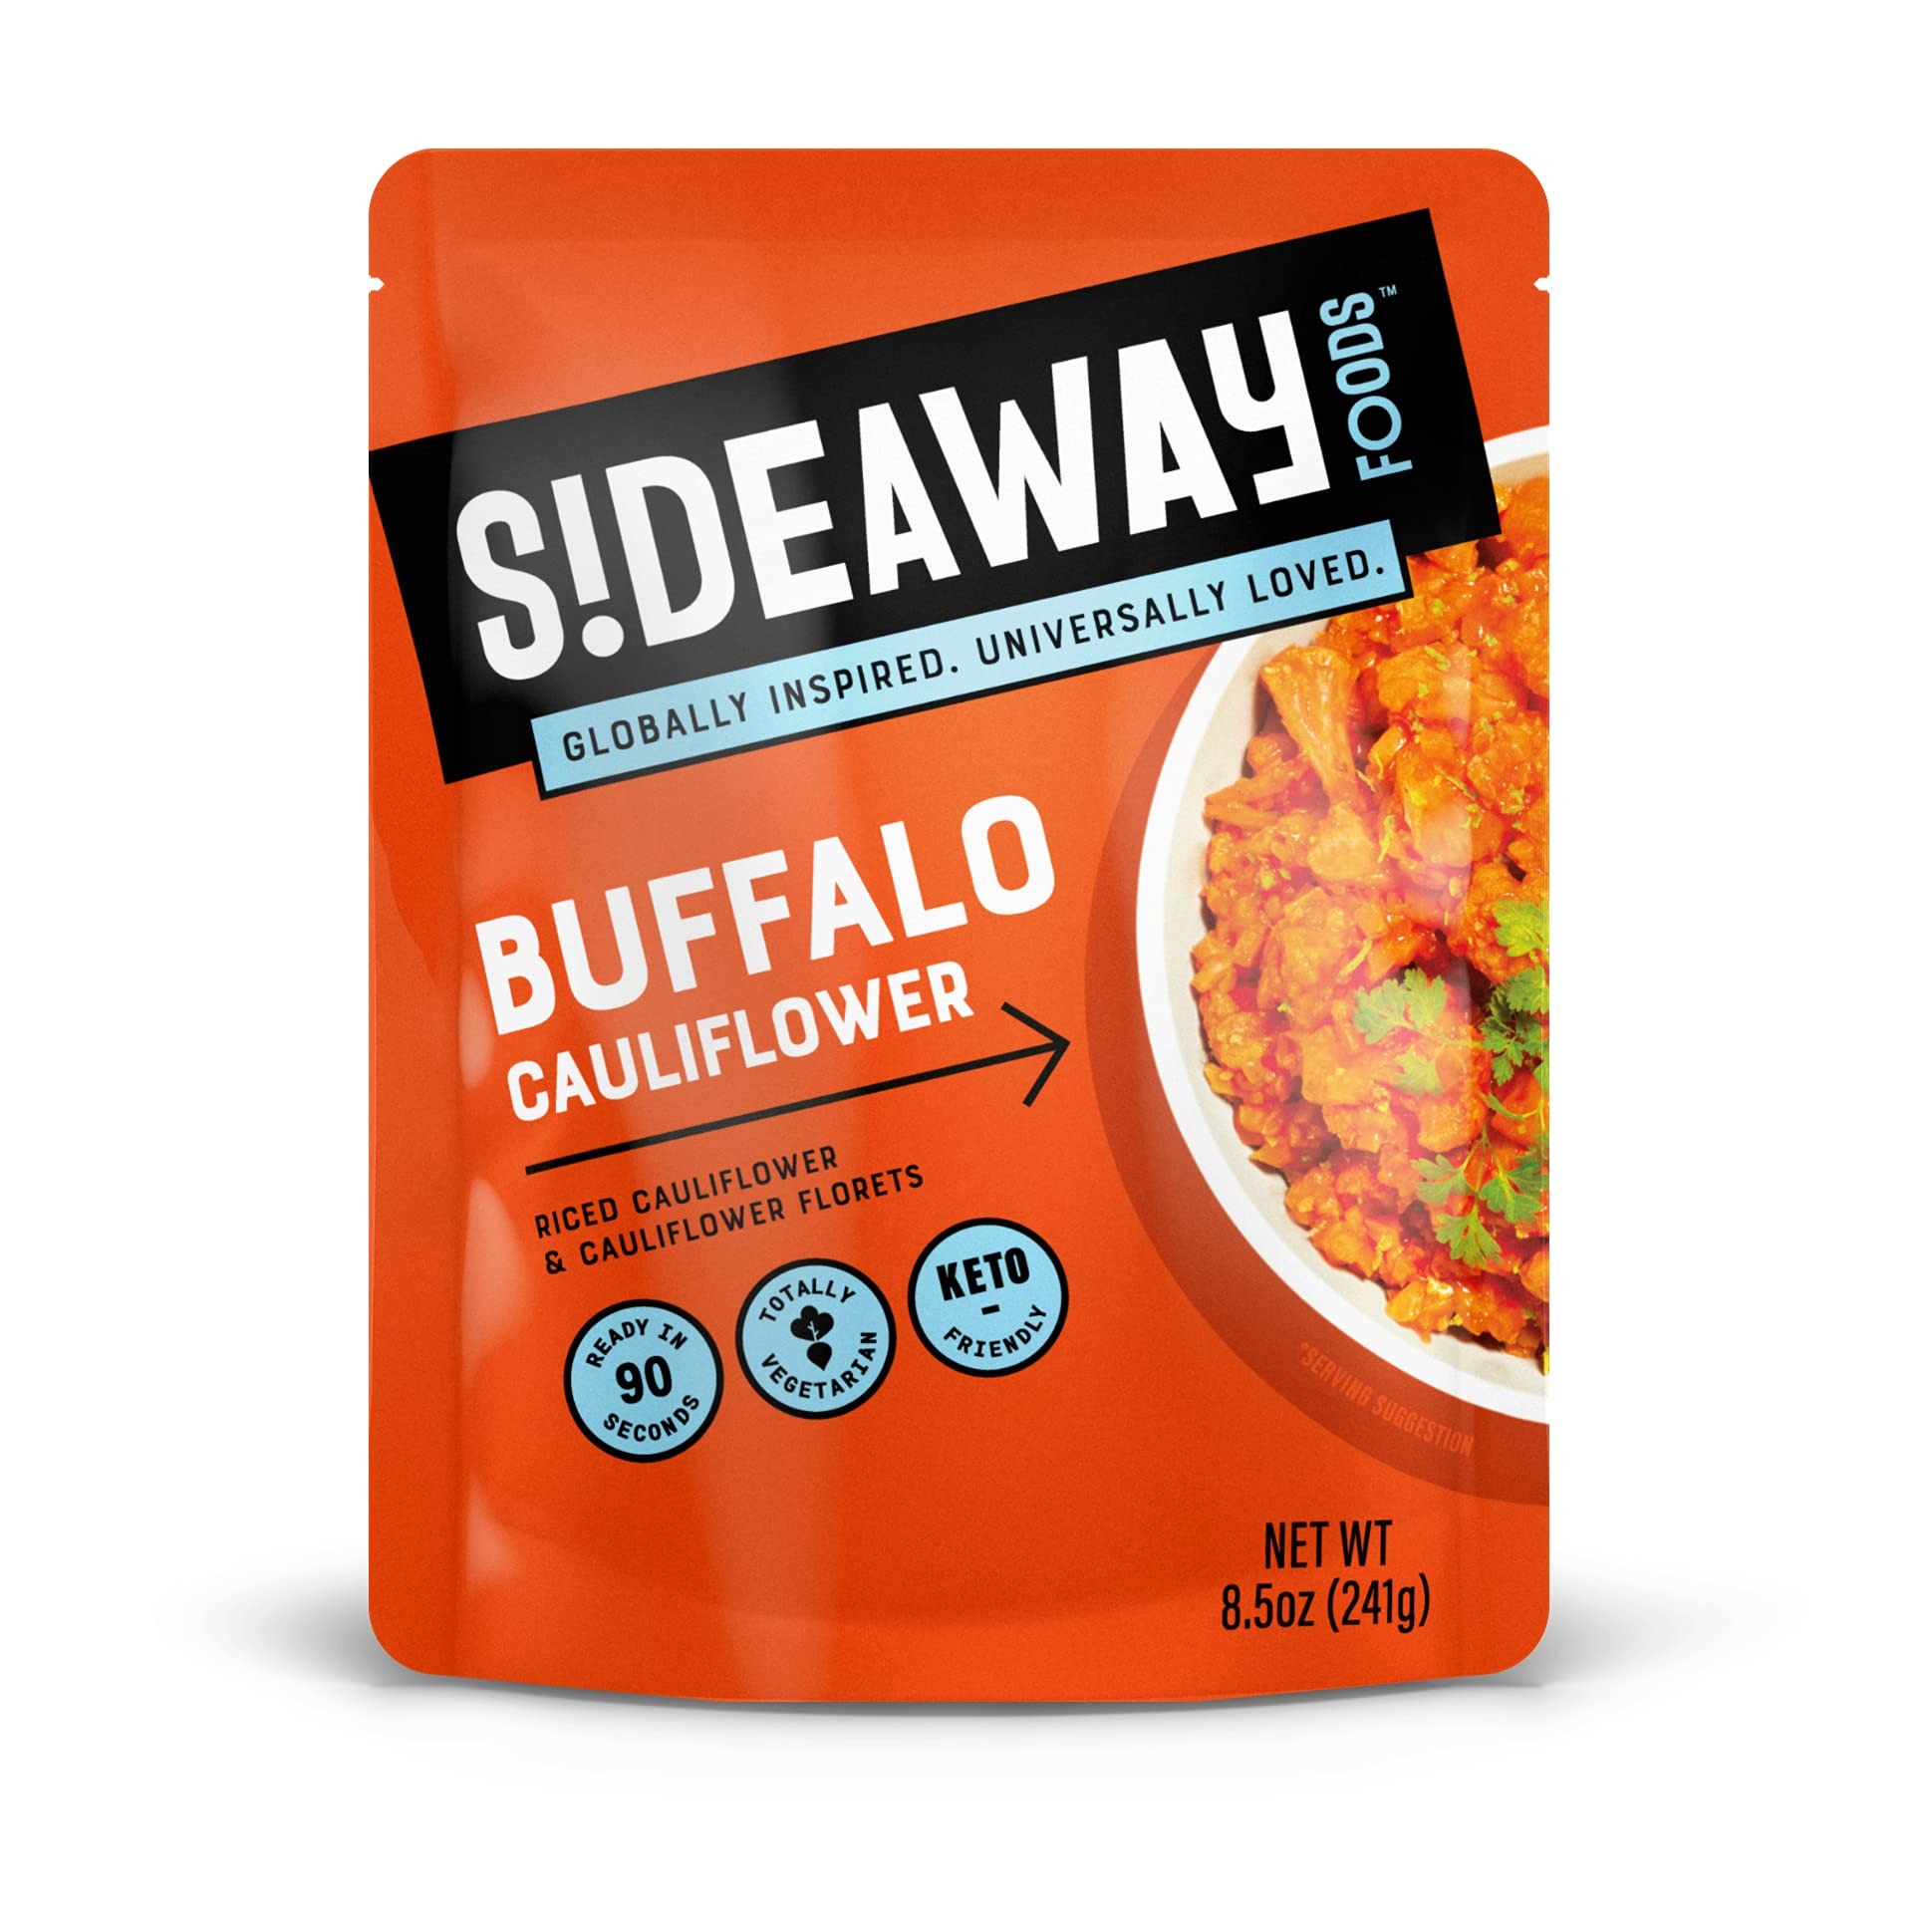
Item Name: Sideaway Foods Buffalo Cauliflower 8.5 oz, Low Carb, Gluten-Free, Quick Prepare
Bullet Point 1: Totally vegetarian
Bullet Point 2: Keto
Product Description: Riced cauliflower & cauliflower florets. Totally vegetarian. Keto friendly. Globally inspired. Universally loved. Ready in 90 seconds. On a cold winter night in exotic Buffalo, New York, culinary experiment gave way to cultural phenomenon. Okay so we aren't sure it was cold, but we do know this beloved buffalo sauce & cauliflower mix is your perfect kind of hot. Are you ready to S!deaway? sideawayfoods.com. Facebook. Instagram. For recipes & more, visit sideawayfoods.com. Product of Mexico.
Value: 6.0
Unit: Count

Price: 3.69